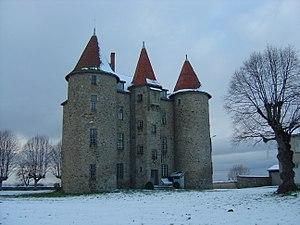
A l'intèrieur de la cour du château de Vernet-la-Varenne (Auvergne, 63, Livradois)
Vernet-la-Varenne est une ancienne commune française, située dans le département du Puy-de-Dôme en région Auvergne-Rhône-Alpes. Elle a fusionné le 1ᵉʳ janvier 2019 avec la commune voisine de Chaméane pour donner la commune nouvelle du Vernet-Chaméane.